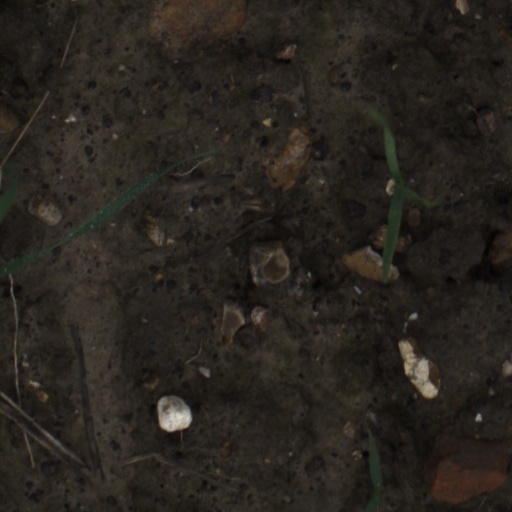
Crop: wheat